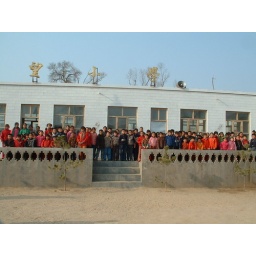
We also helped this school in the mountains get running water. Dec 07